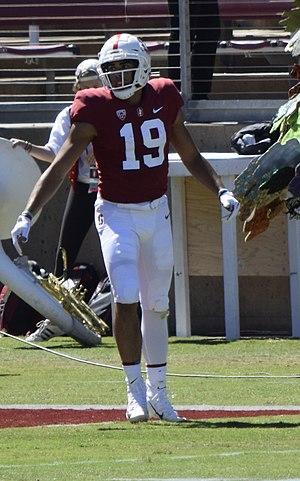
José Joaquín Arcega-Whiteside, né le 31 décembre 1996 à Saragosse, est un footballeur hispano-américain qui joue au poste de wide receiver avec les Eagles de Philadelphie en NFL. En ligue universitaire, il a joué avec le Cardinal de Stanford.